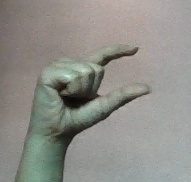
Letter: dal